Fürstenberg (Baar)

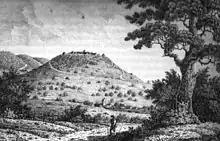
Fürstenberg at the beginning of the 19th century

Fürstenberg (Baar) is a mountain of Baden-Württemberg, Germany.